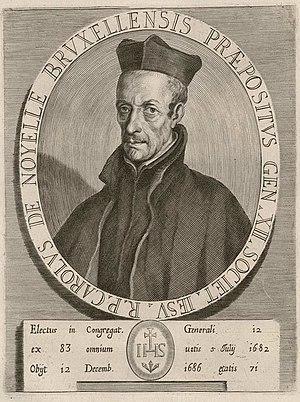
Charles de Noyelle, né le 27 août 1615 à Bruxelles et décédé le 12 décembre 1686 à Rome était un prêtre jésuite originaire des Pays-Bas méridionaux. En 1682 il fut unanimement élu le 12ᵉ Supérieur général de la Compagnie de Jésus.